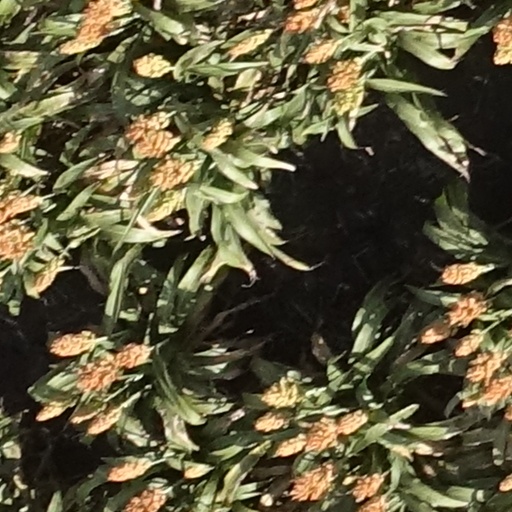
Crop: sorghum